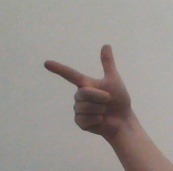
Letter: yaa